San Isidro Ski Resort

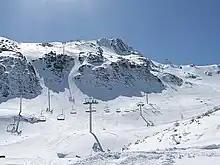
Fuentes de Invierno is located next to San Isidro, which makes their merger possible.

The rapprochement of positions between Asturias and León has made possible an agreement in principle for the merger of the ski resorts of San Isidro and Fuentes de Invierno. This merger will begin to take its first steps with the completion of the underground power line that will supply electricity to both resorts from the León side.